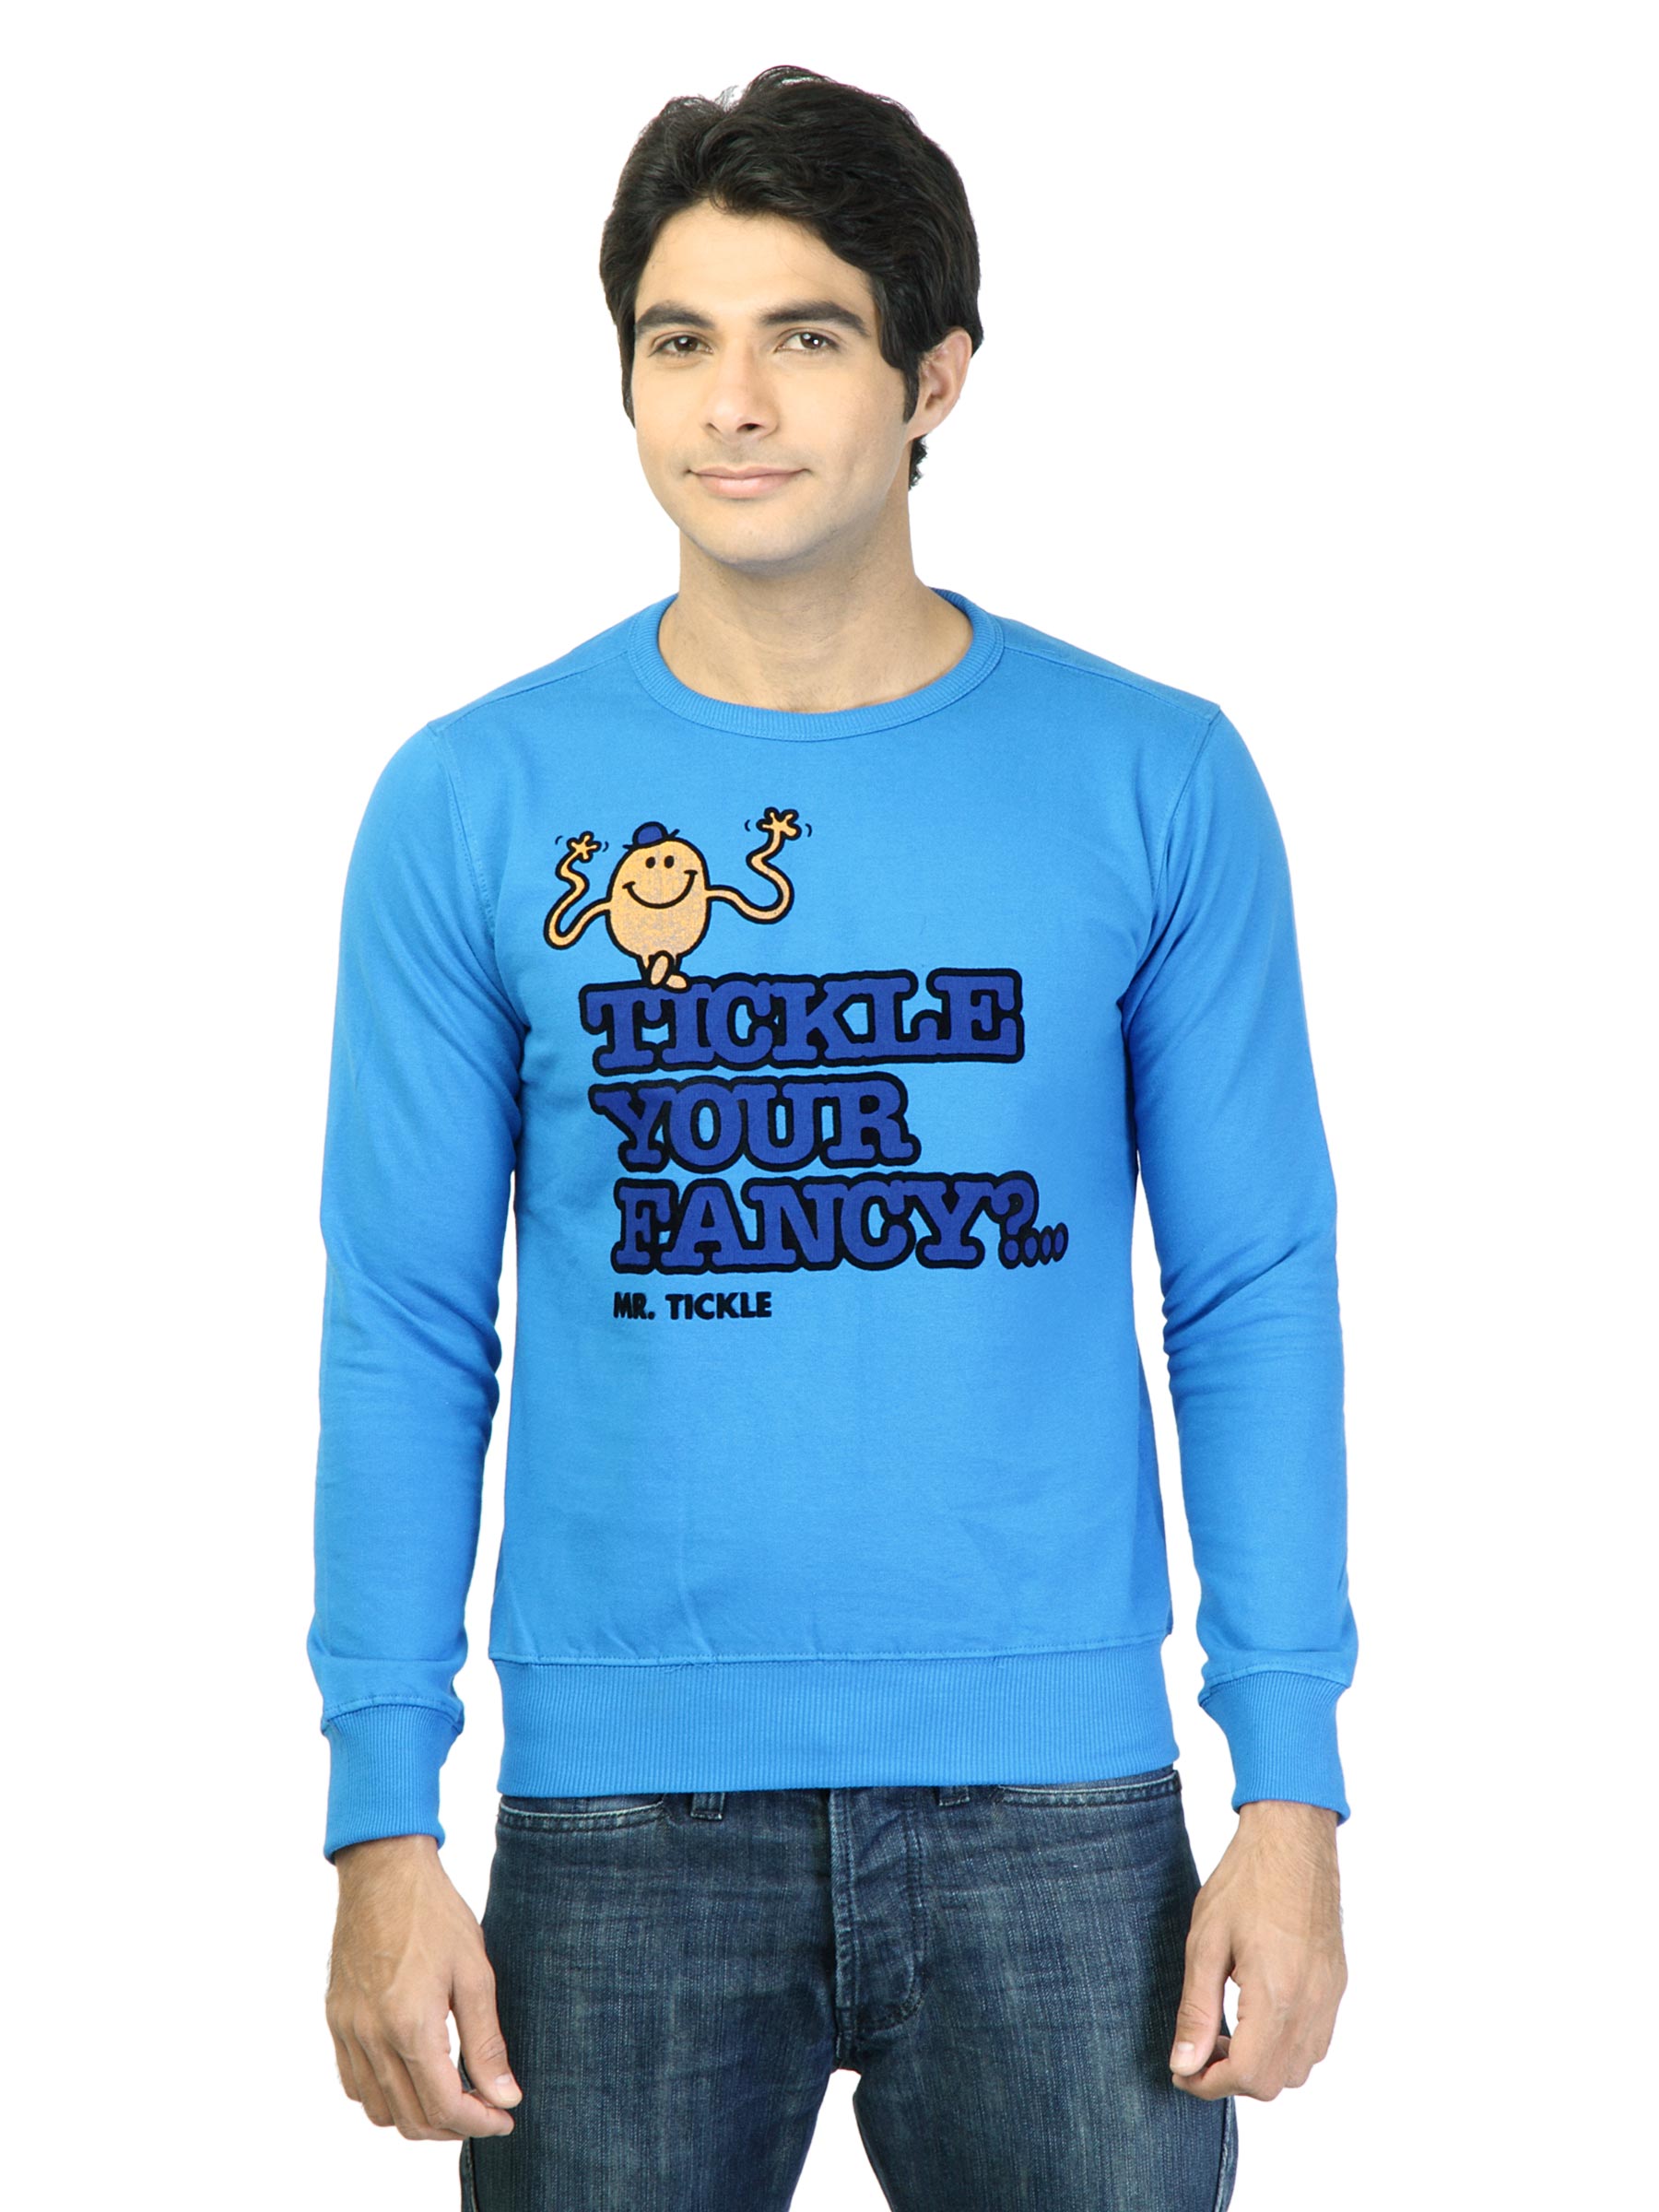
Mr. Men Men Printed Blue Sweatshirt
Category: Apparel / Topwear / Sweatshirts
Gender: Men
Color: Blue
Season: Fall 2011
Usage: Casual